Seratones

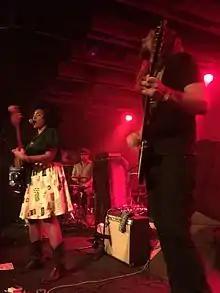
From left to right: AJ Haynes, Jesse Gabriel, Connor Davis. Not shown: Adam Davis

Seratones are an American soul rock band formed in Shreveport, Louisiana in 2013. The group's original line-up consisted of AJ Haynes (vocals, guitar), Connor Davis (guitar), Adam Davis (bass guitar), and Jesse Gabriel (drums). Initially, a favorite of the Louisiana club circuit, the band rose to national recognition after signing with Fat Possum Records in 2015 and releasing their debut album, "Get Gone", in 2016. The band's second album, "Power", was released on New West Records in 2019 with additional band member Tyran Coker (keyboard), and Travis Stewart (guitar) replacing Connor Davis.